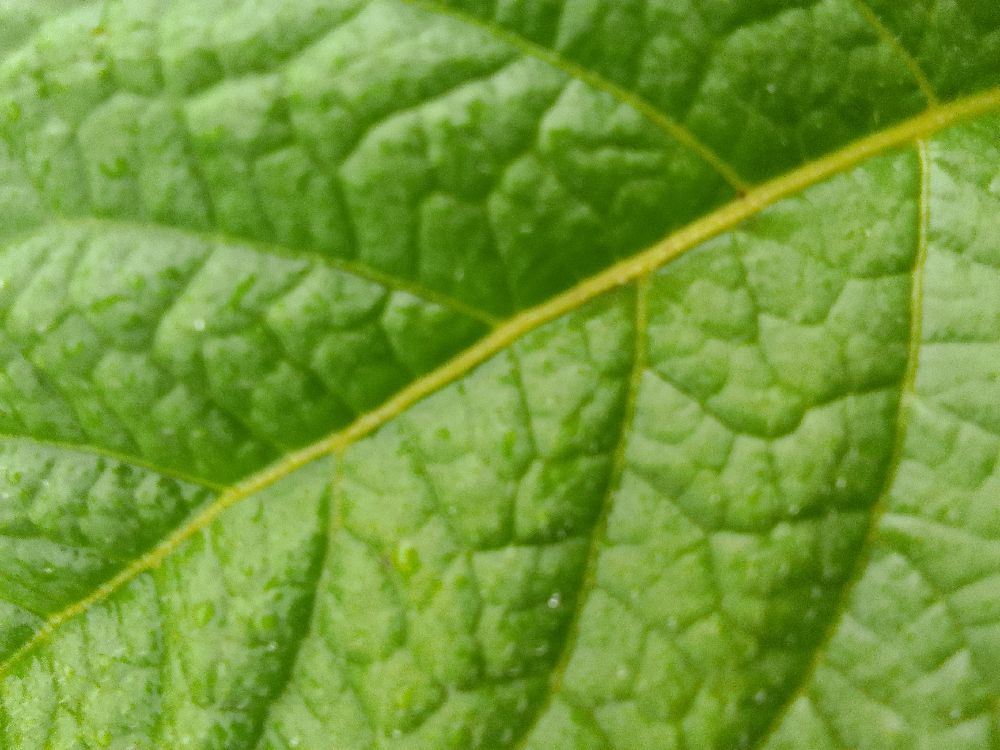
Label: Healthy